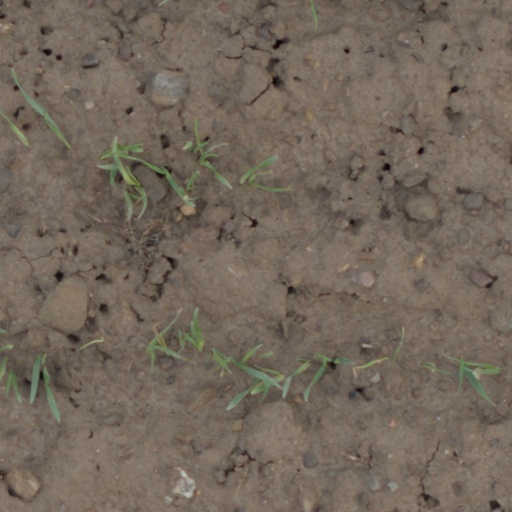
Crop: wheat